Plaza Alta (Algeciras)

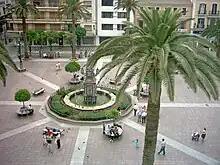
Aerial view

The area the Plaza Alta occupies has existed since the city was remodeled in accordance with plans the Marquis of Verboom produced. There it is designated "Plaza Alta" (high square), in contrast to the market square "Plaza Baja" (low square). Since 1783, it has had a public fountain, "Los Arcos", supplied with water from the city's aqueduct. The first systematic replanning of the area was undertaken in 1807 by General Castaños, Governor of the Campo de Gibraltar. In the original plans, the western end of the square was raised to provide a level area and the boundaries with the surrounding streets were marked off with chains attached to stone posts. There were eight entrances: four in the corners and another four on the sides. The square was surrounded by poplars and there were orange trees in tubs. There was to have been an obelisk in the center of the square but it was replaced by a column designed by Joaquin Dolz. A bust of Manuel Godoy was planned for the top but in fact it was never added. The square was redesigned in 1925 by Mayor Joaquin Bianchi when the obelisk was blown up and the area was paved over. A little later, a street lamp was placed at the centre on a red brick structure which the people called "la cocina económica" (the cheap kitchen) while the pillars, chains and benches were kept until the surrounding streets were widened for traffic in 1929. A year later in 1930, the square was once again remodeled by Mayor Emilio Morillas Salinas, taking on the appearance it has today. The plaza was considered to be a landmark the childhood of Paco de Lucía.